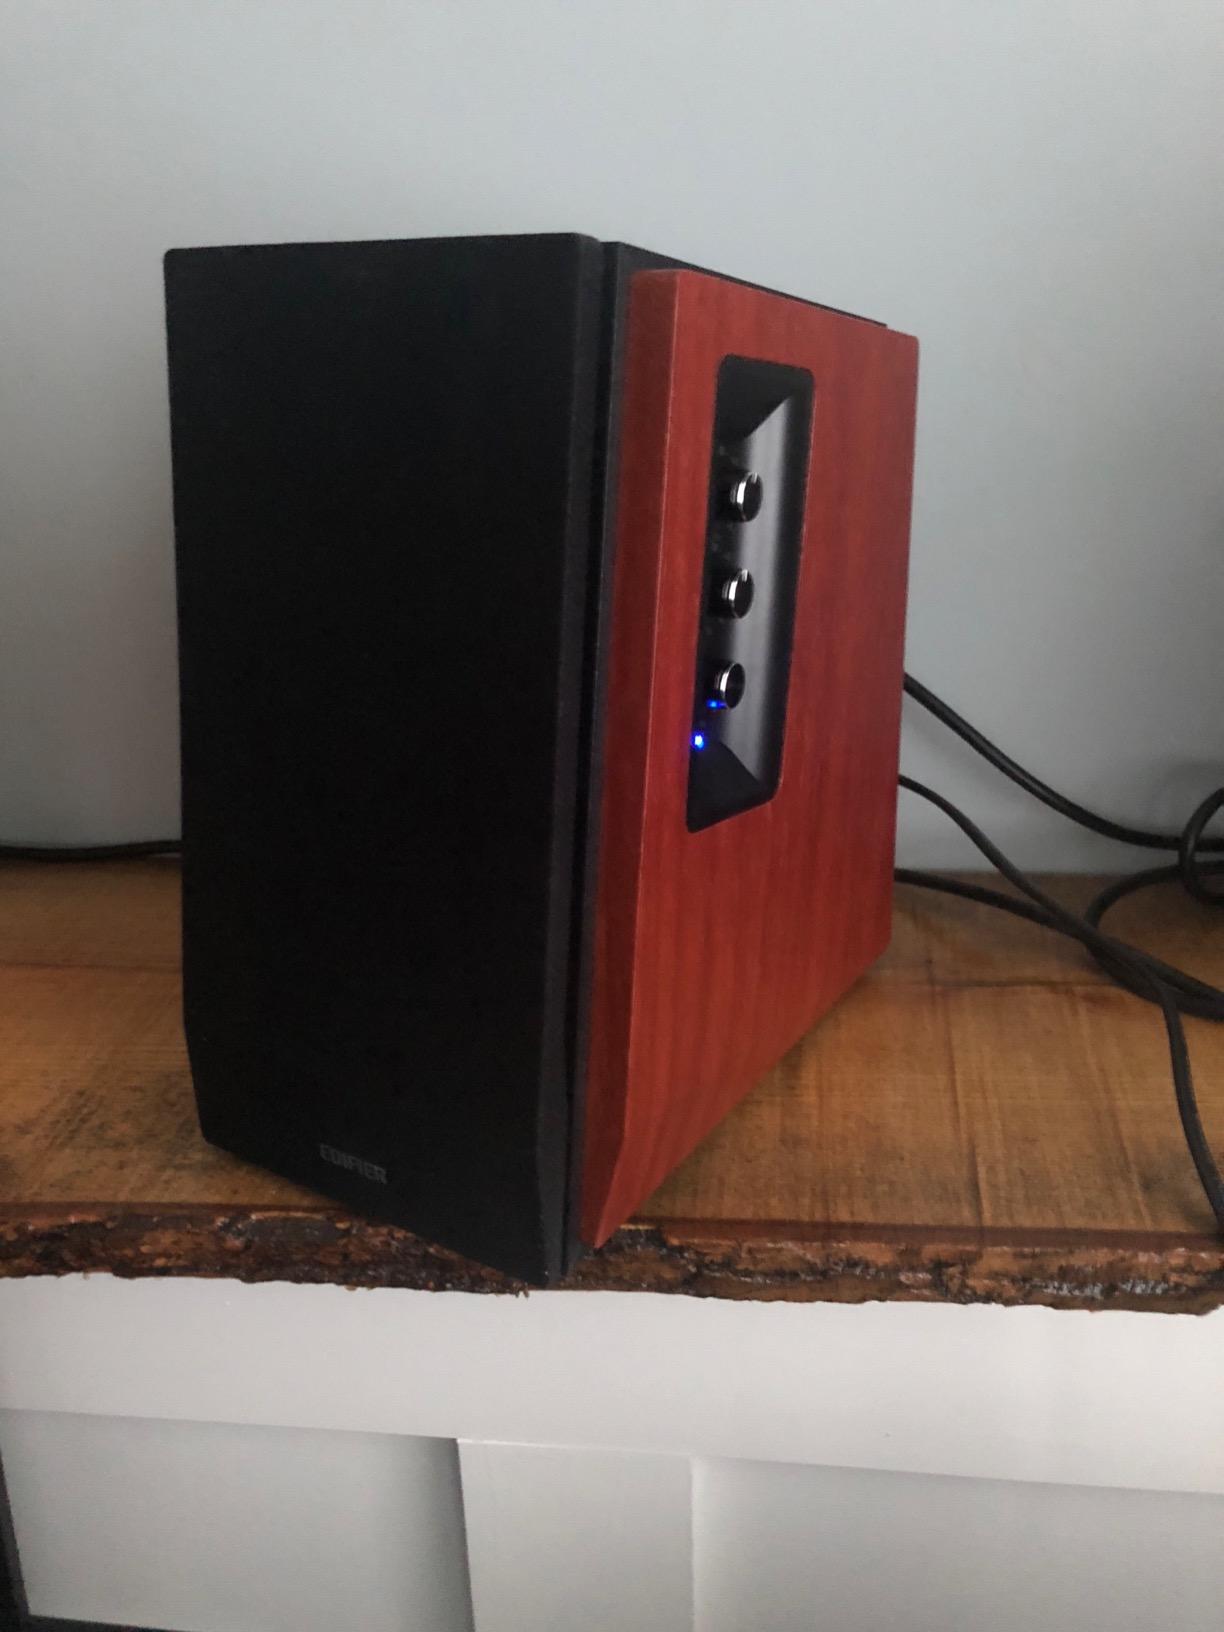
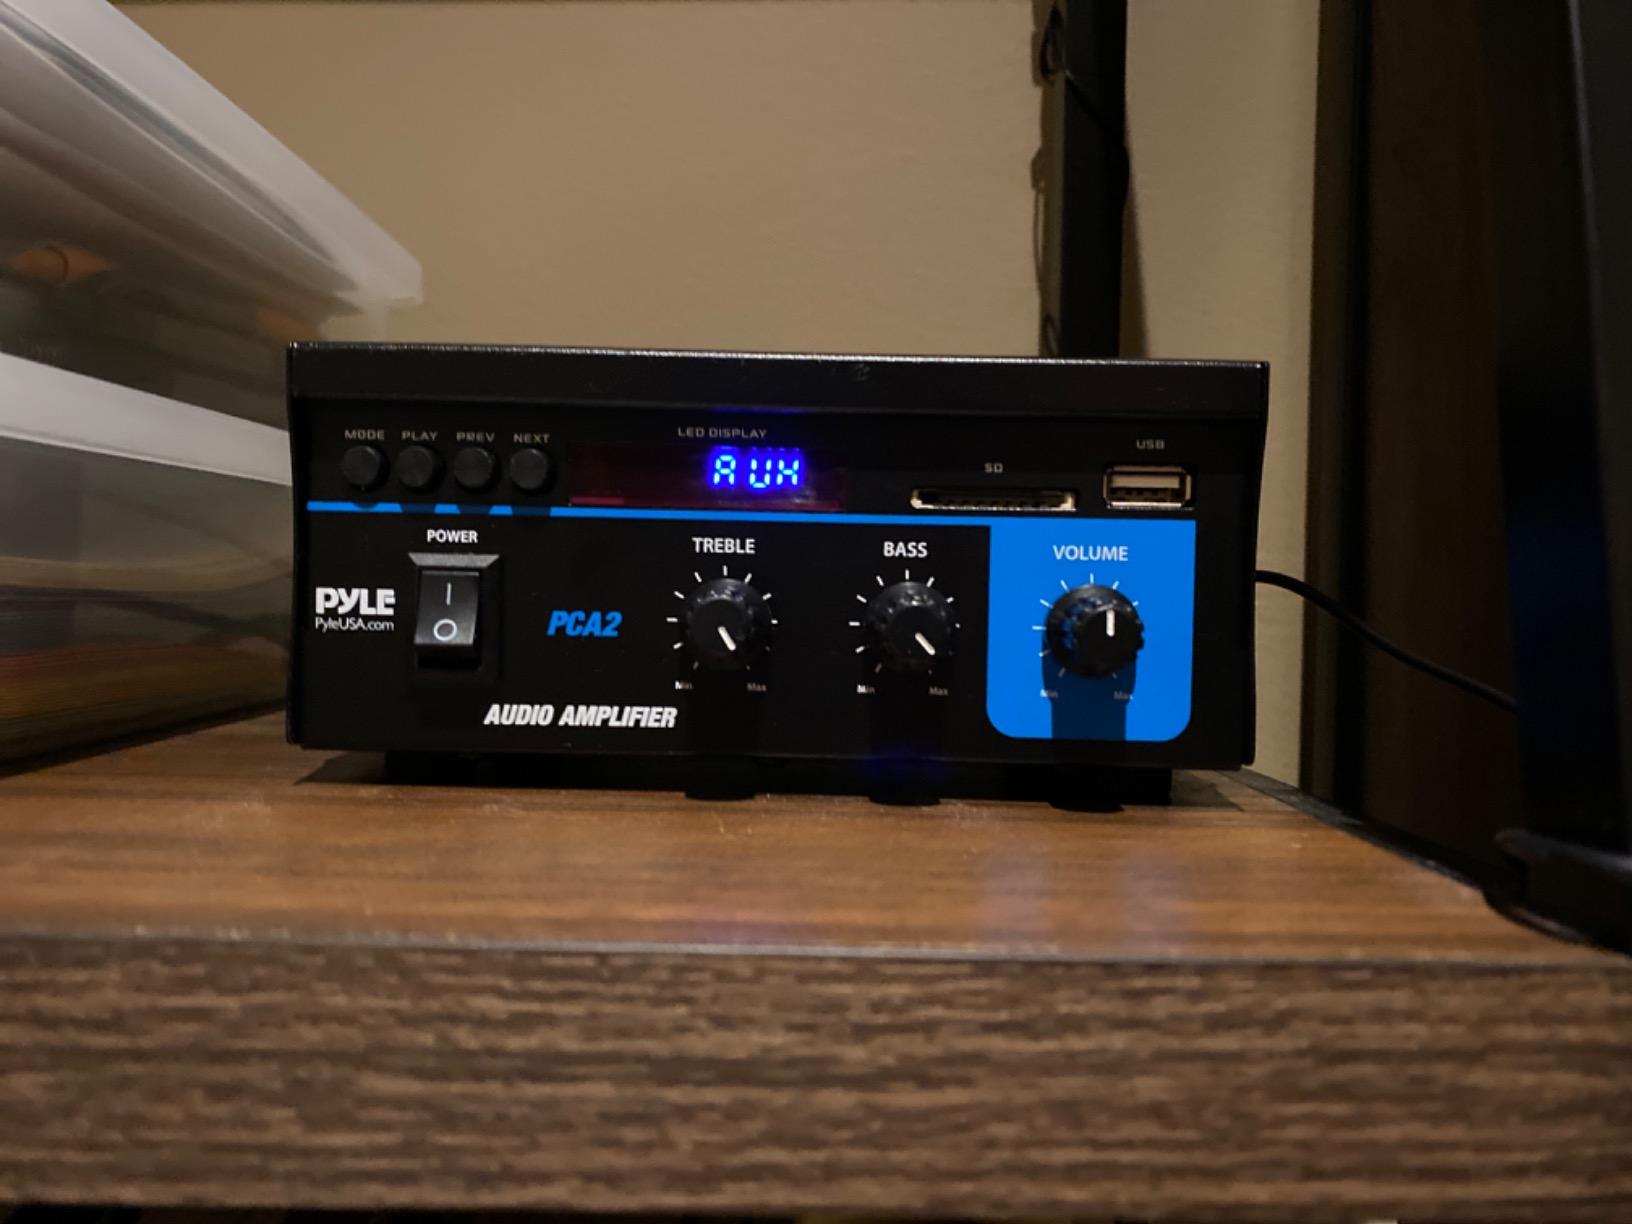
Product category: speaker
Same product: no